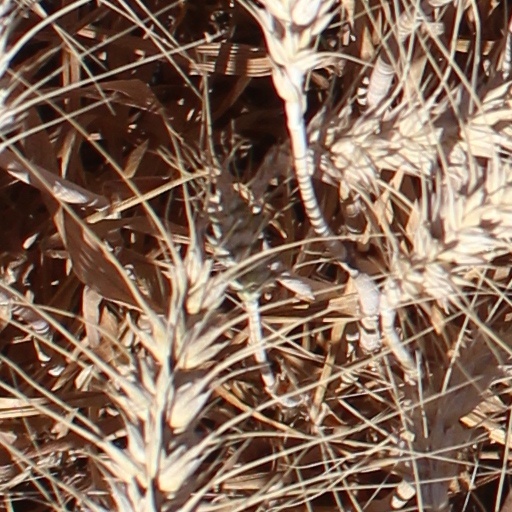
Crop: wheat